King of Kings

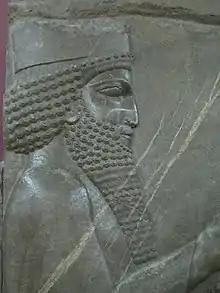
Xerxes the Great of the Achaemenid Empire referred to himself as "the great king, the king of kings, the king of the provinces with many languages, the king of this great earth far and near, son of king Darius the Achaemenian".

The title King of Kings was first introduced by the Assyrian king Tukulti-Ninurta I (who reigned between 1233 and 1197 BC) as "šar šarrāni". The title carried a literal meaning in that a "šar" was traditionally simply the ruler of a city-state. With the formation of the Middle Assyrian Empire, the Assyrian rulers installed themselves as kings over an already present system of kingship in these city-states, becoming literal "kings of kings". Following Tukulti-Ninurta's reign, the title was occasionally used by monarchs of Assyria and Babylon. Later Assyrian rulers to use "šar šarrāni" include Esarhaddon (r. 681–669 BC) and Ashurbanipal (r. 669–627 BC). "King of Kings", as "šar šarrāni", was among the many titles of the last Neo-Babylonian king, Nabonidus (r. 556–539 BC).